Bayt Daras

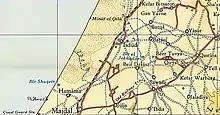
Bayt Daras 1945 1:250,000

In the 1945 statistics Beit Daras had a population of 2,750 Muslims, with 16,357 dunams of land, according to an official land and population survey. Of this, 832 dunams were allocated to citrus and banana plants, 472 plantations and irrigable land, 14,436 used for cereals, while 88 dunams were built-up land. One quarter of the land was owned by a single family, one of whose survivors still has their title deeds in her keeping in a Khan Younis refugee camp. A school was established there in 1921 and in its first year had 234 students enrolled, taught by 5 teachers in six classes.